Latona Fountain

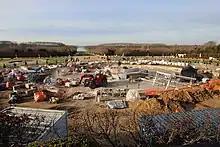
The reconstruction of the Latona Fountain after restoration work, December 2014

The Latona Fountain underwent an "emergency" renovation between 2013 and 2015, after it was determined that the integrity of the basin supporting the fountain was threatened. The fountain itself was in a serious state of neglect, requiring total dismantlement for off-site restoration of individual parts. This included 230 pieces of marble which were cleaned and repaired, as well as the re-gilding of the frog and lizard lead fixtures. The elaborate system of lead pipes underpinning the fountain was also repaired by the fountain engineers of Versailles. The fountain was formally reopened in May 2015.